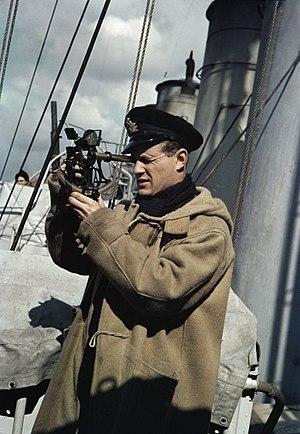
Un sextant est un instrument de navigation à réflexion servant à mesurer la distance angulaire entre deux points aussi bien verticalement que horizontalement.